North Carolina Botanical Garden

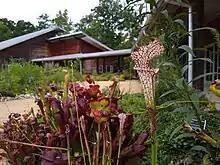
Carnivorous plants on display.

The garden also contains a cabin in which playwright and professor Paul Green (1894–1981) performed most of his research and writing. It was moved to the garden in 1991.